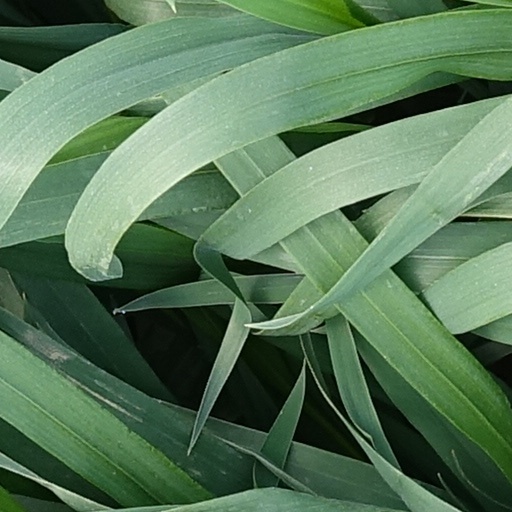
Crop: wheat